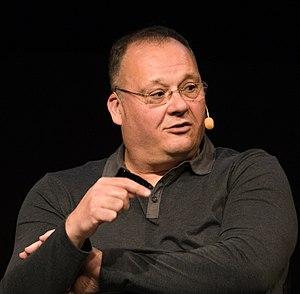
Cas Mudde, né à Amsterdam le 3 juin 1967, est un politologue néerlandais. Spécialiste des idéologies de l'extrême droite contemporaine et des populismes de droite et de gauche, sa recherche concerne l'étude de l'impact de la nouvelle extrême droite et des populisme sur la démocratie et de la société civile en Europe et aux États-Unis.